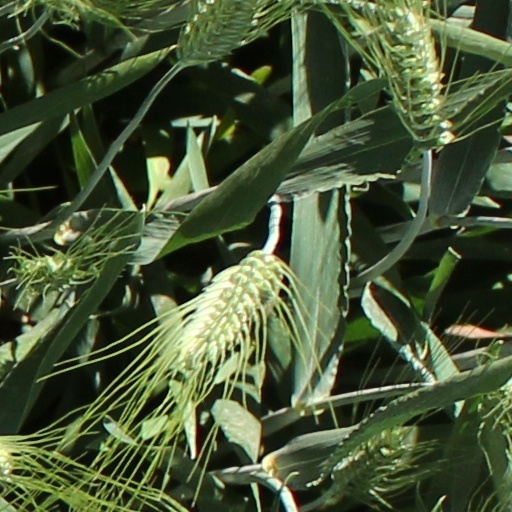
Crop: wheat